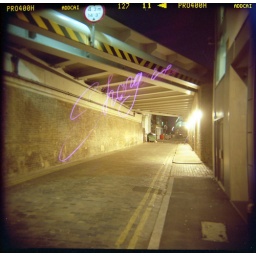
A double exposure - the sign of the tattoo shop at the end of the road overlaid on the train bridge by my flat